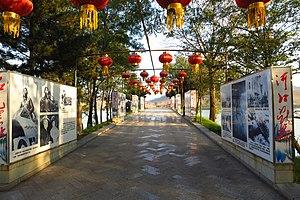
Le xian autonome mandchou de Kuandian est un district administratif de la province du Liaoning en Chine. Il est placé sous la juridiction de la ville-préfecture de Dandong.